Caucasus campaign

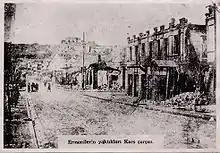
Kars shopping district

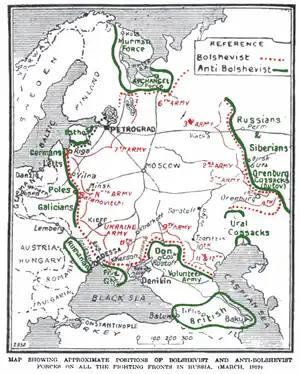
Place of Dunsterforce forces after Armistice

Enver Pasha had created a new force in March, named the Army of Islam, although it only had somewhere between 14,000 and 25,000 men. All were Muslims and most spoke Turkish. In July, he ordered them into the Centrocaspian Dictatorship, with the goal of occupying Baku, which they took from the British in September.